Prentice Cooper

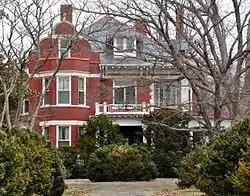
Cooper's house located at Shelbyville, Tennessee.

In 1936 Cooper was elected to the Tennessee Senate, representing Bedford, Coffee, and Moore counties. In 1938, he ran for his party's nomination for governor with the support of Memphis political boss E. H. Crump. Crump was at the height of his power in state politics and had had a falling out with the incumbent, Gordon Browning, over state appointments. He spent thousands of dollars on ads to boost Cooper's image and assail Browning, and Cooper won the nomination, 231,852 votes to 158,854. In the general election, he defeated the Republican candidate, Howard Baker, Sr., 210,567 votes to 83,031.